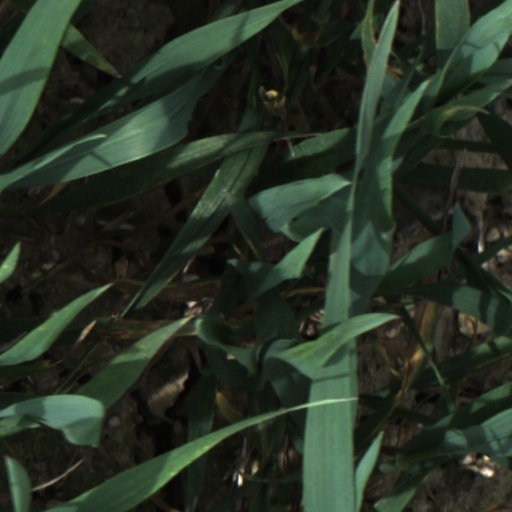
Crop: wheat